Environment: real
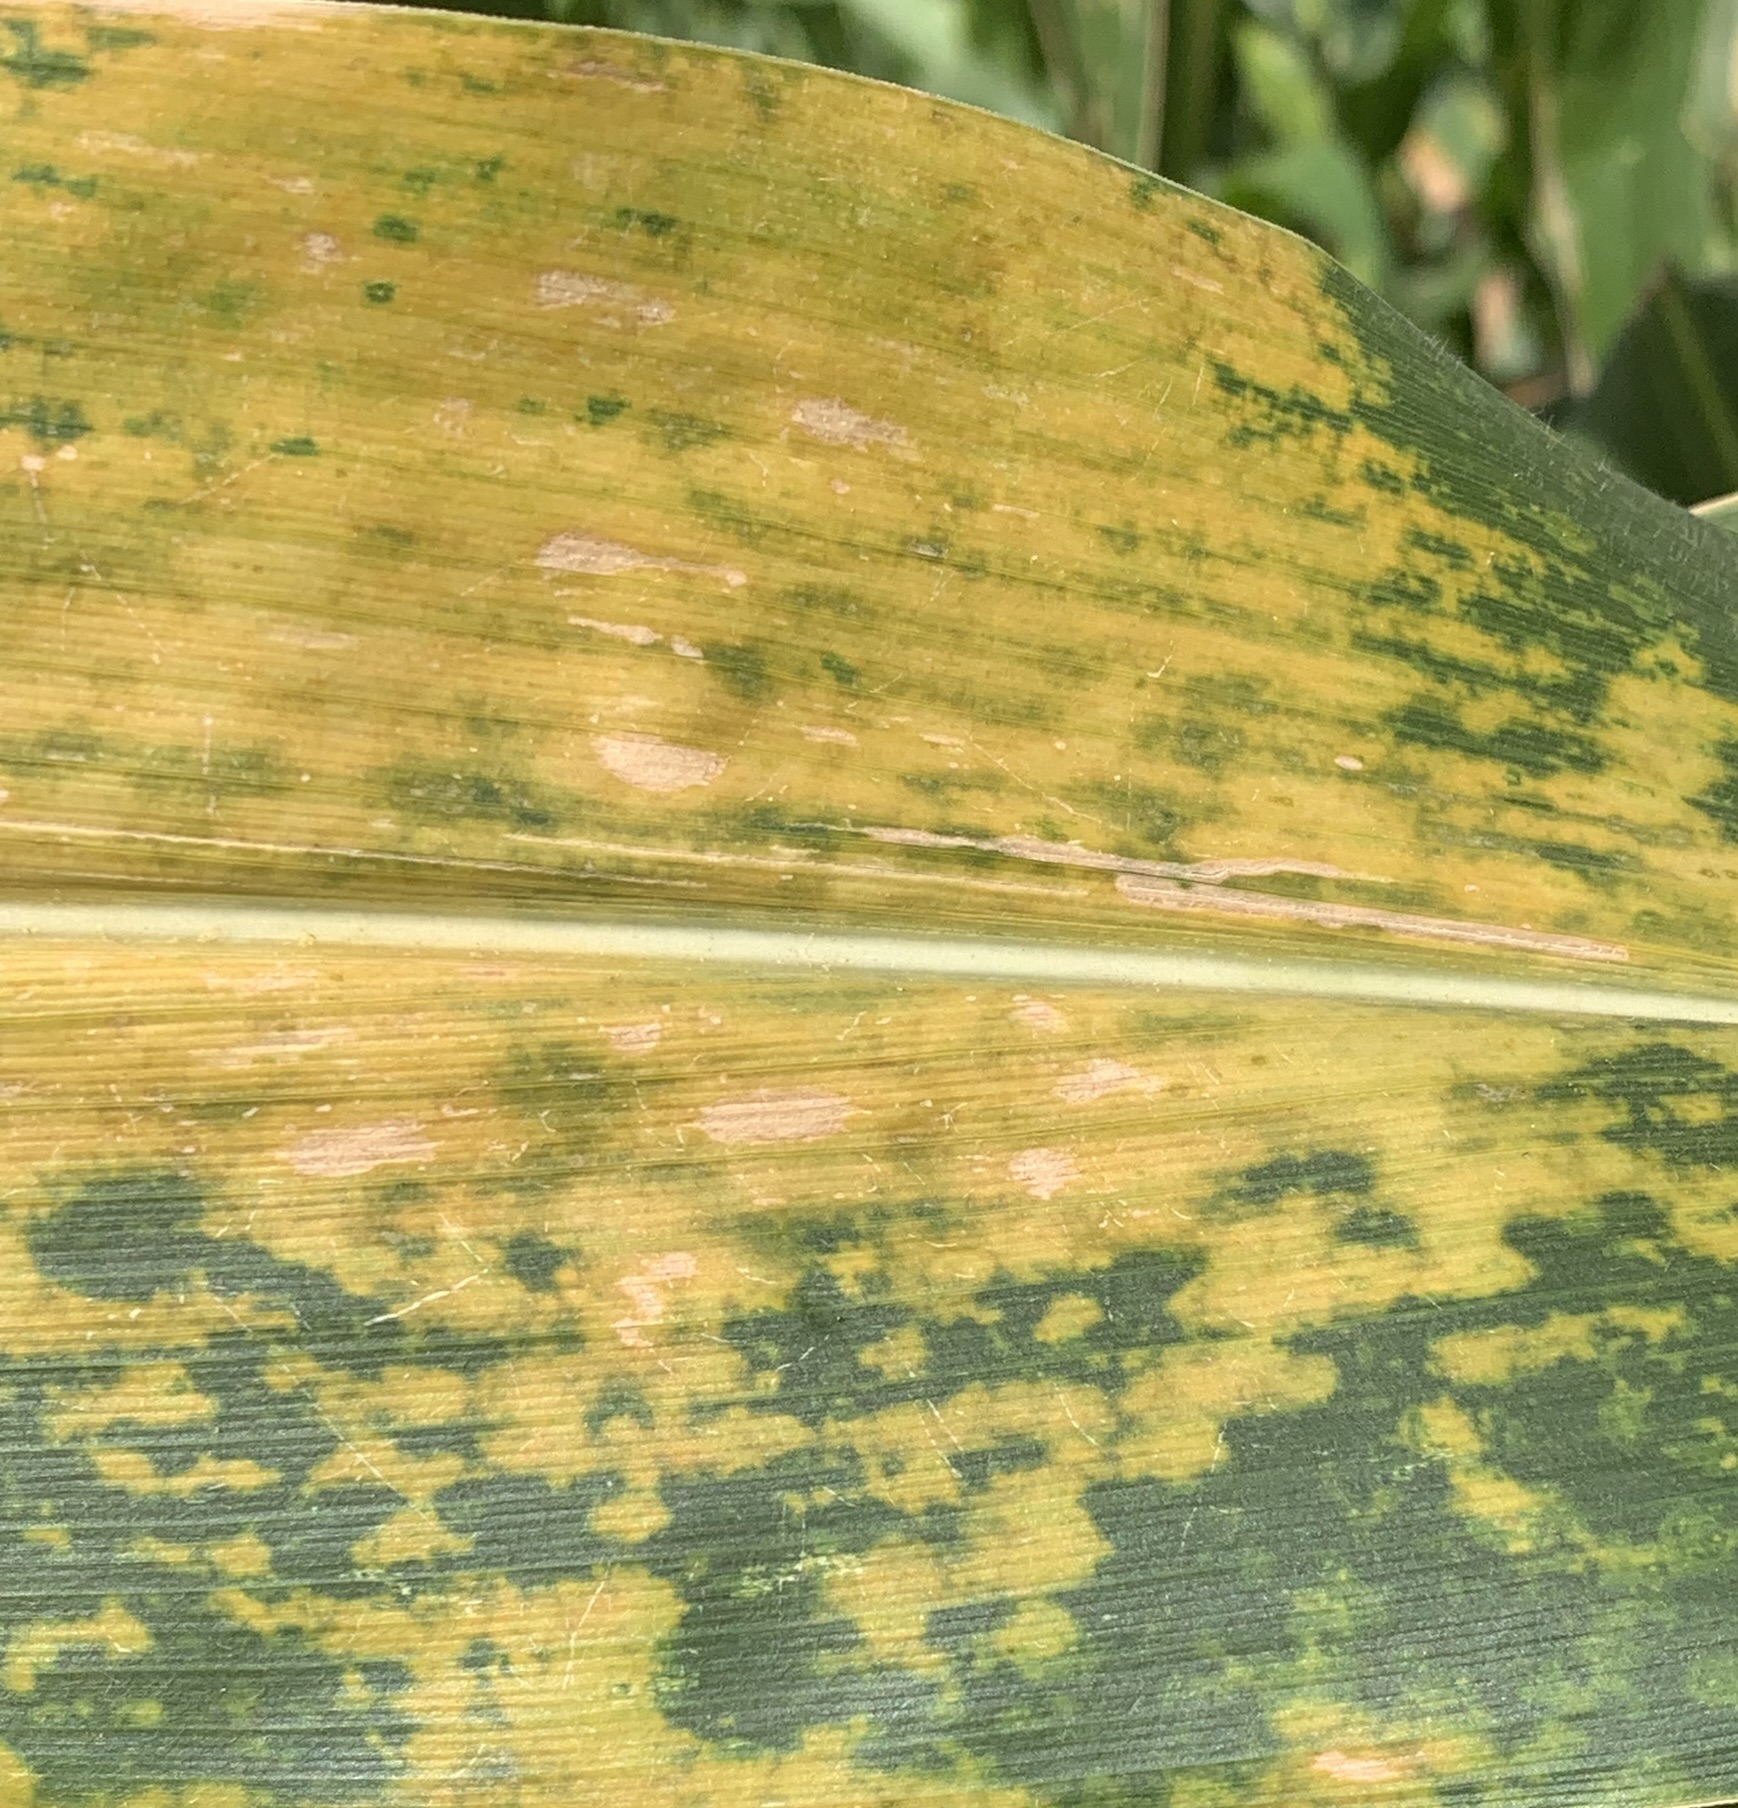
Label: lethal_necrosis